1918 Copa del Rey final

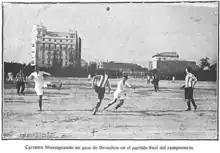
Photograph of the final. The caption reads: "[Real Union player Manuel] Carrasco intercepting a pass from [Madrid FC player Santiago] Bernabeu in the final match of the tournament"

Real Unión's defense relied on the skill of goalkeeper Muguruza and the combination of center-backs Manuel Carrasco and José Múgica. Their three midfielders had a strong "understanding" with the forwards and were "almost always on attack" according to "La Acción." Their midfielder René Petit was signaled as their key player by "El Universo". Madrid's team in comparison was lacking the skill that had led them to win the previous year's competition.